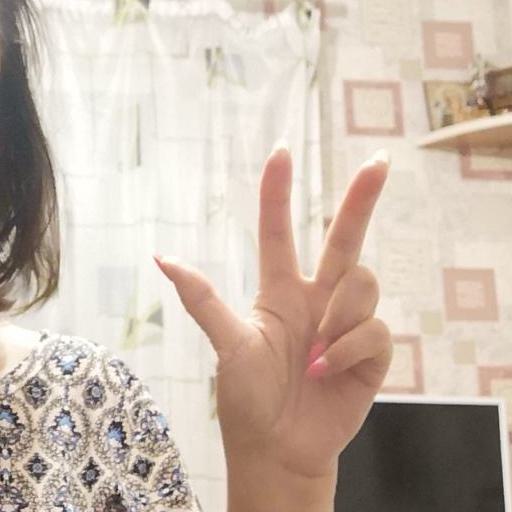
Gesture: three2